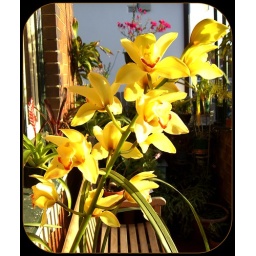
2007 - 10 Orchid from Dad & Joan's in flower , at our front door